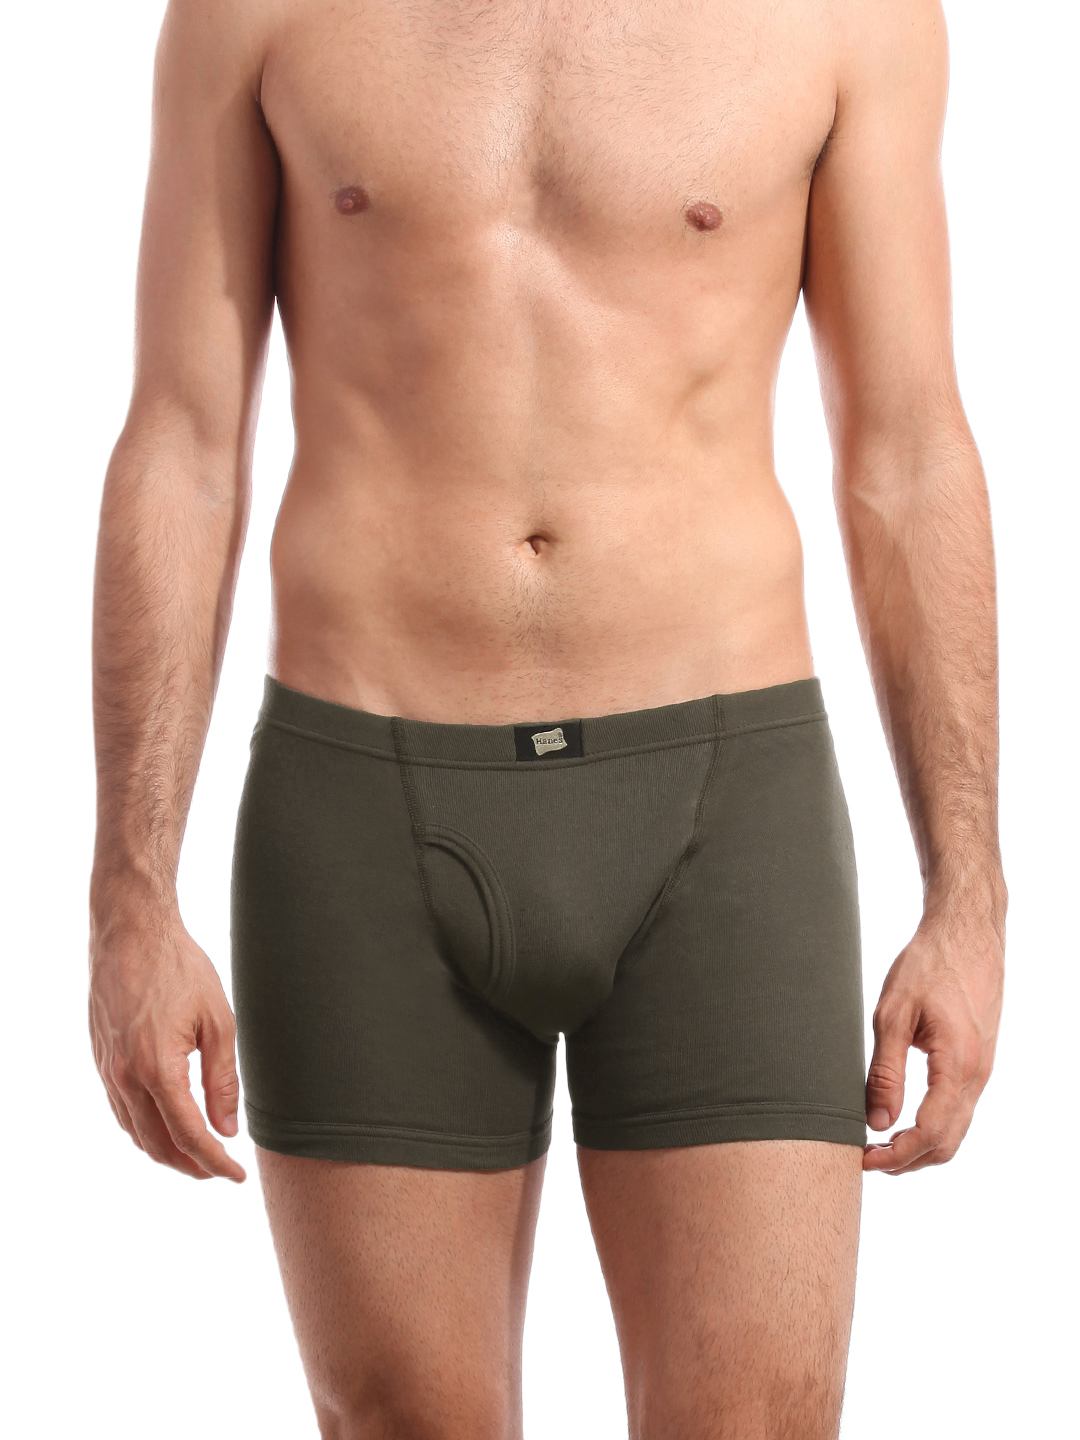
Hanes Men Brown Boxer Brief
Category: Apparel / Innerwear / Briefs
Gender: Men
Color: Brown
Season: Summer 2016
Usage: Casual